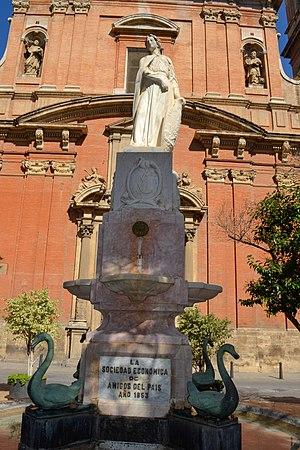
Vincent Ferrier est un prêtre de l'Ordre dominicain, né le 23 janvier 1350 près de Valence et mort le 5 avril 1419 à Vannes qui est resté célèbre pour ses prédications publiques et ses conversions de Juifs et de Maures.